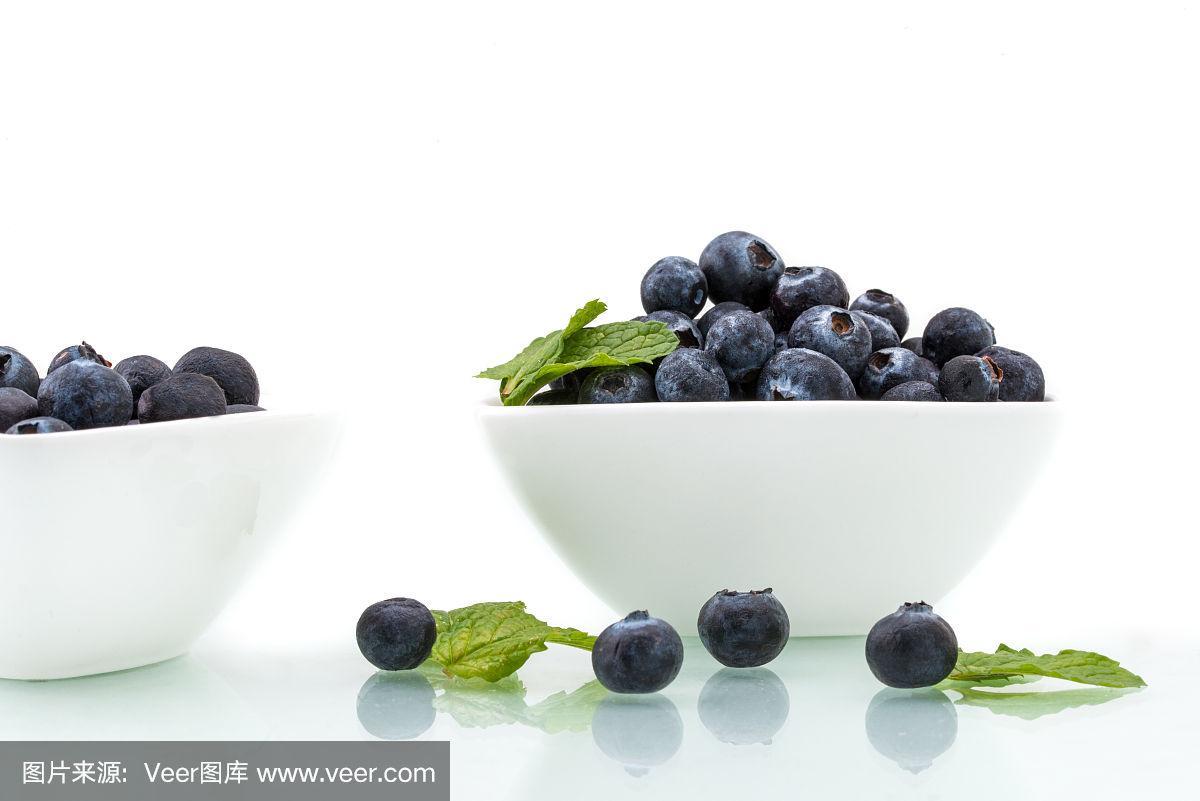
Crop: blueberry
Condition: healthy